Geography of Brisbane

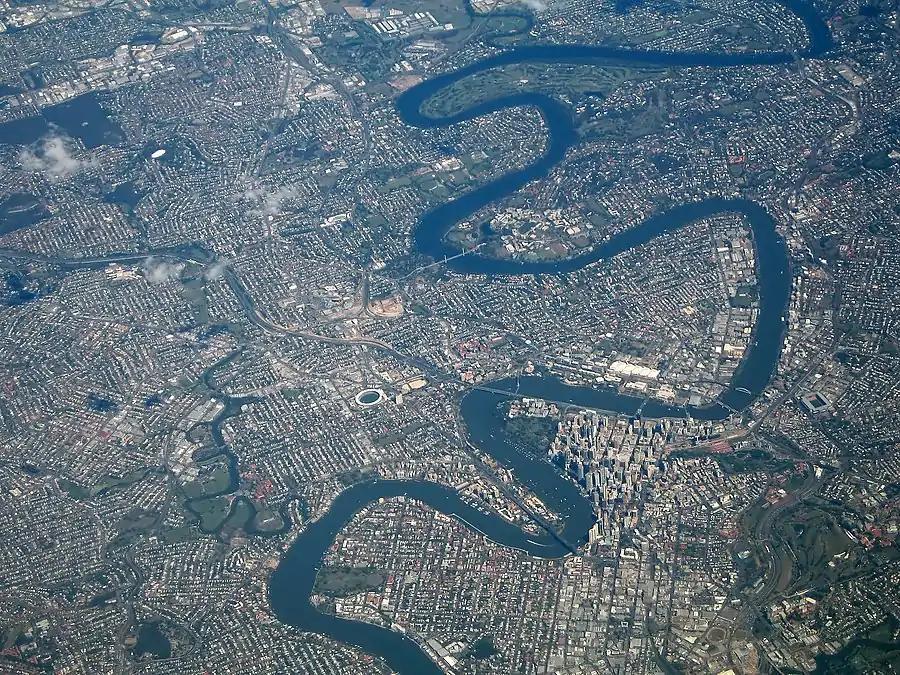
Aerial View of the Brisbane River, Queensland, Australia

Over millions of years, layers of sediment have been deposited into the Brisbane region, which was originally a large marine area below sea level. Due to this continued sediment deposition and gradual metamorphosis, the area rose above sea level with the aid of continental shift. The Brisbane River and estuary was hence created through agents of erosion and weathering thereafter. The region also contains sporadic deposits of volcanic rock, suggesting volcanic activity was a geological event in the past.